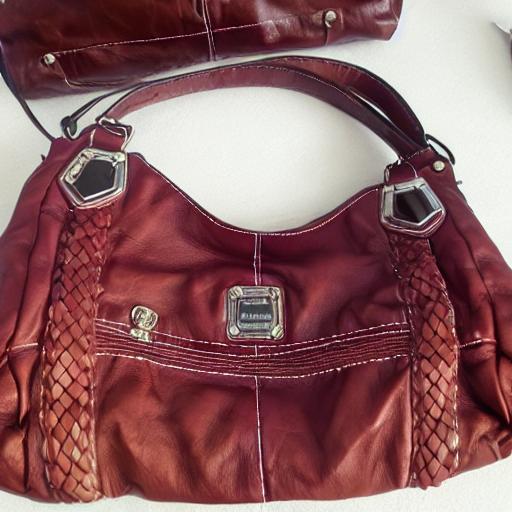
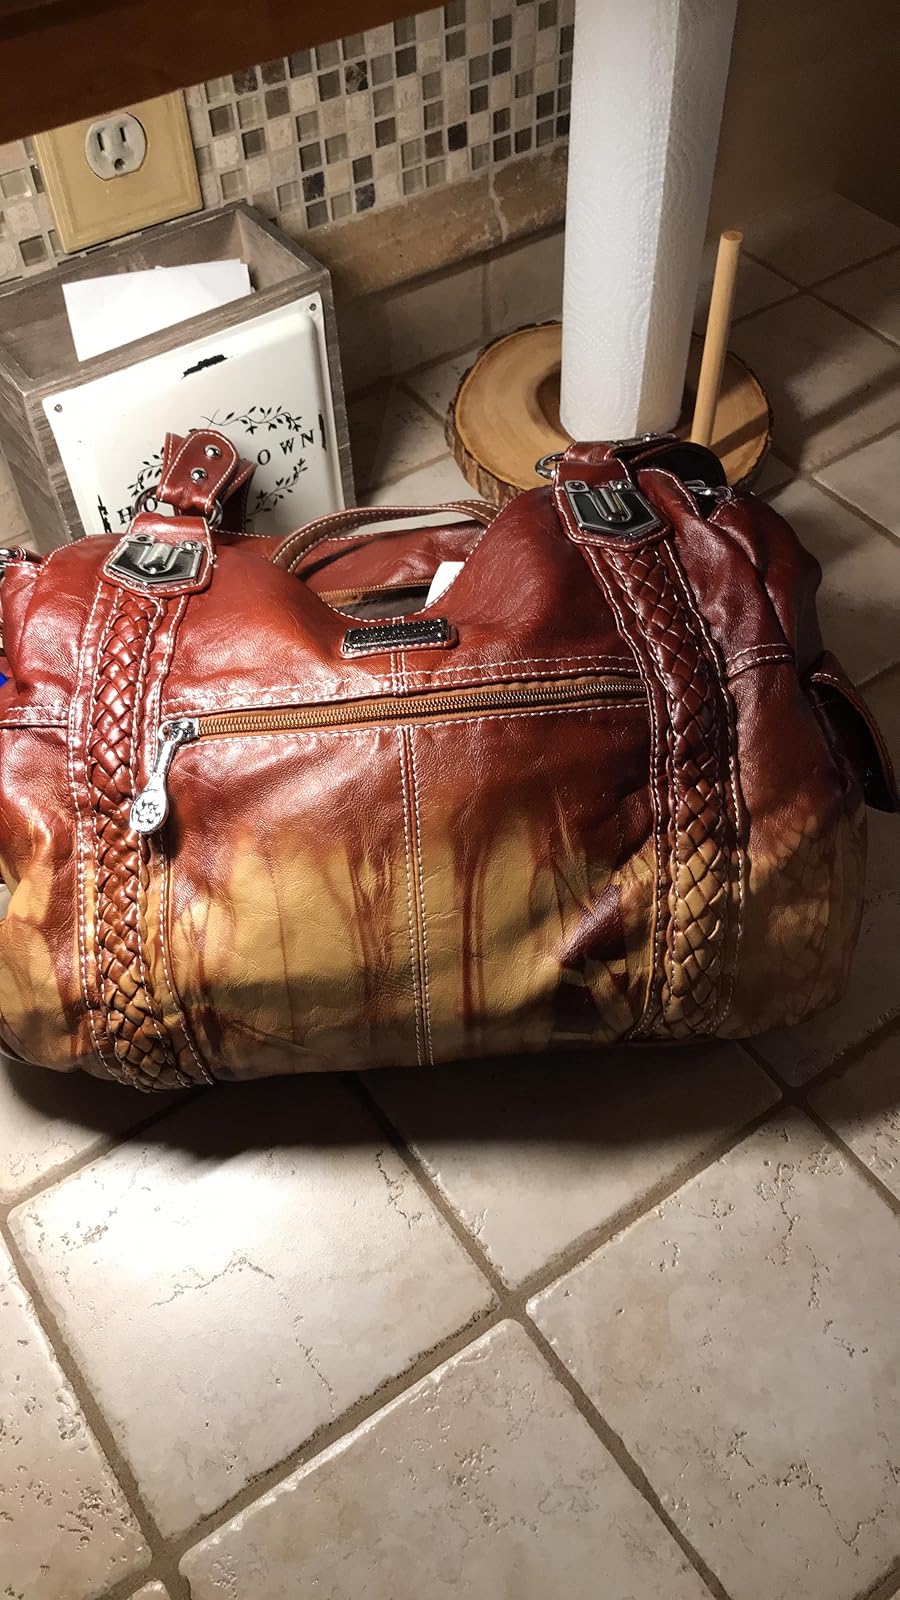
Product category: accessories_handbag
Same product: no